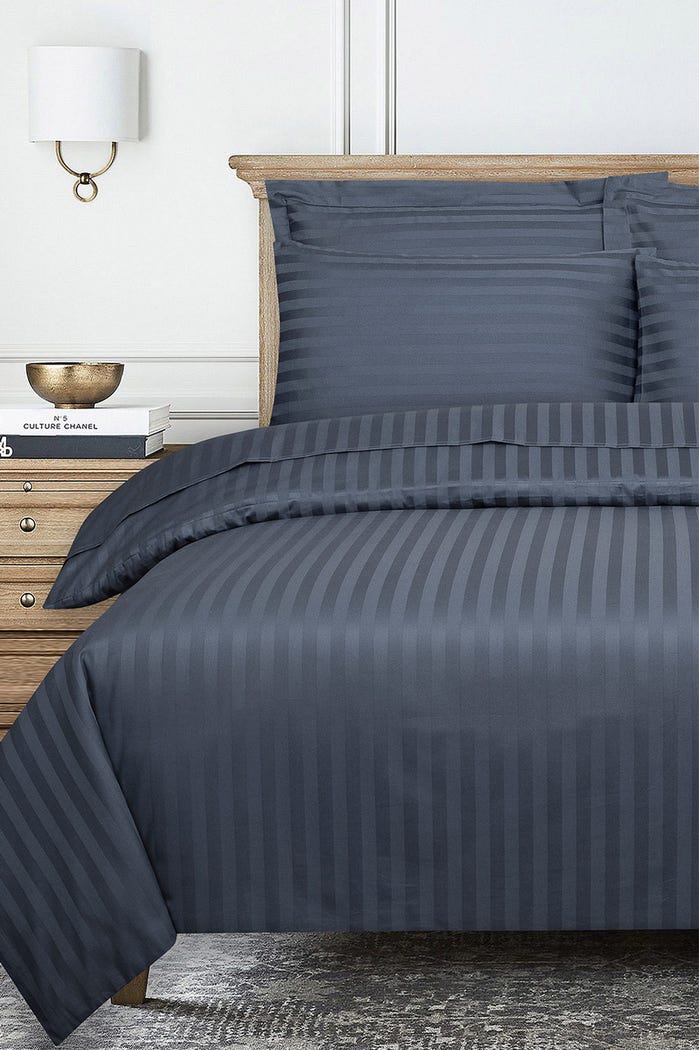
navy stripe duvet